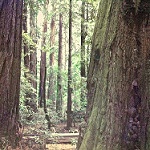
Scene: Outdoor